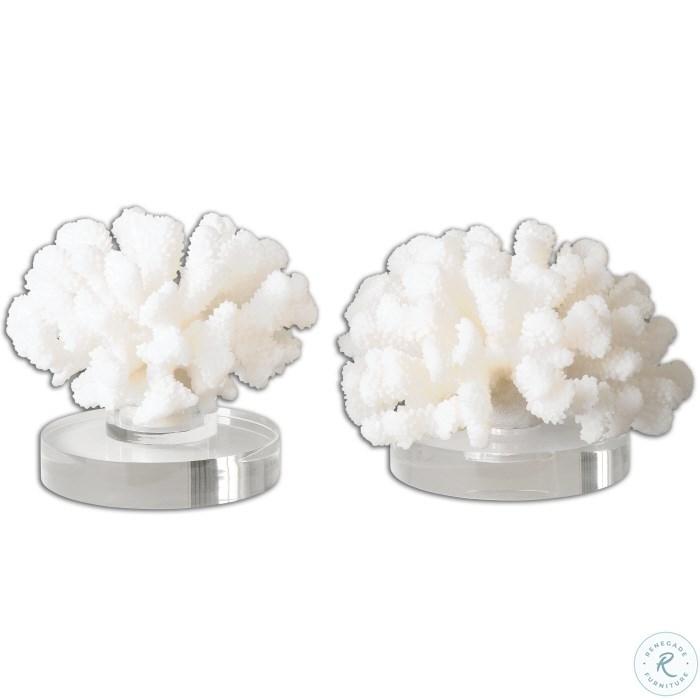
Category: Decor
Style: Lodge